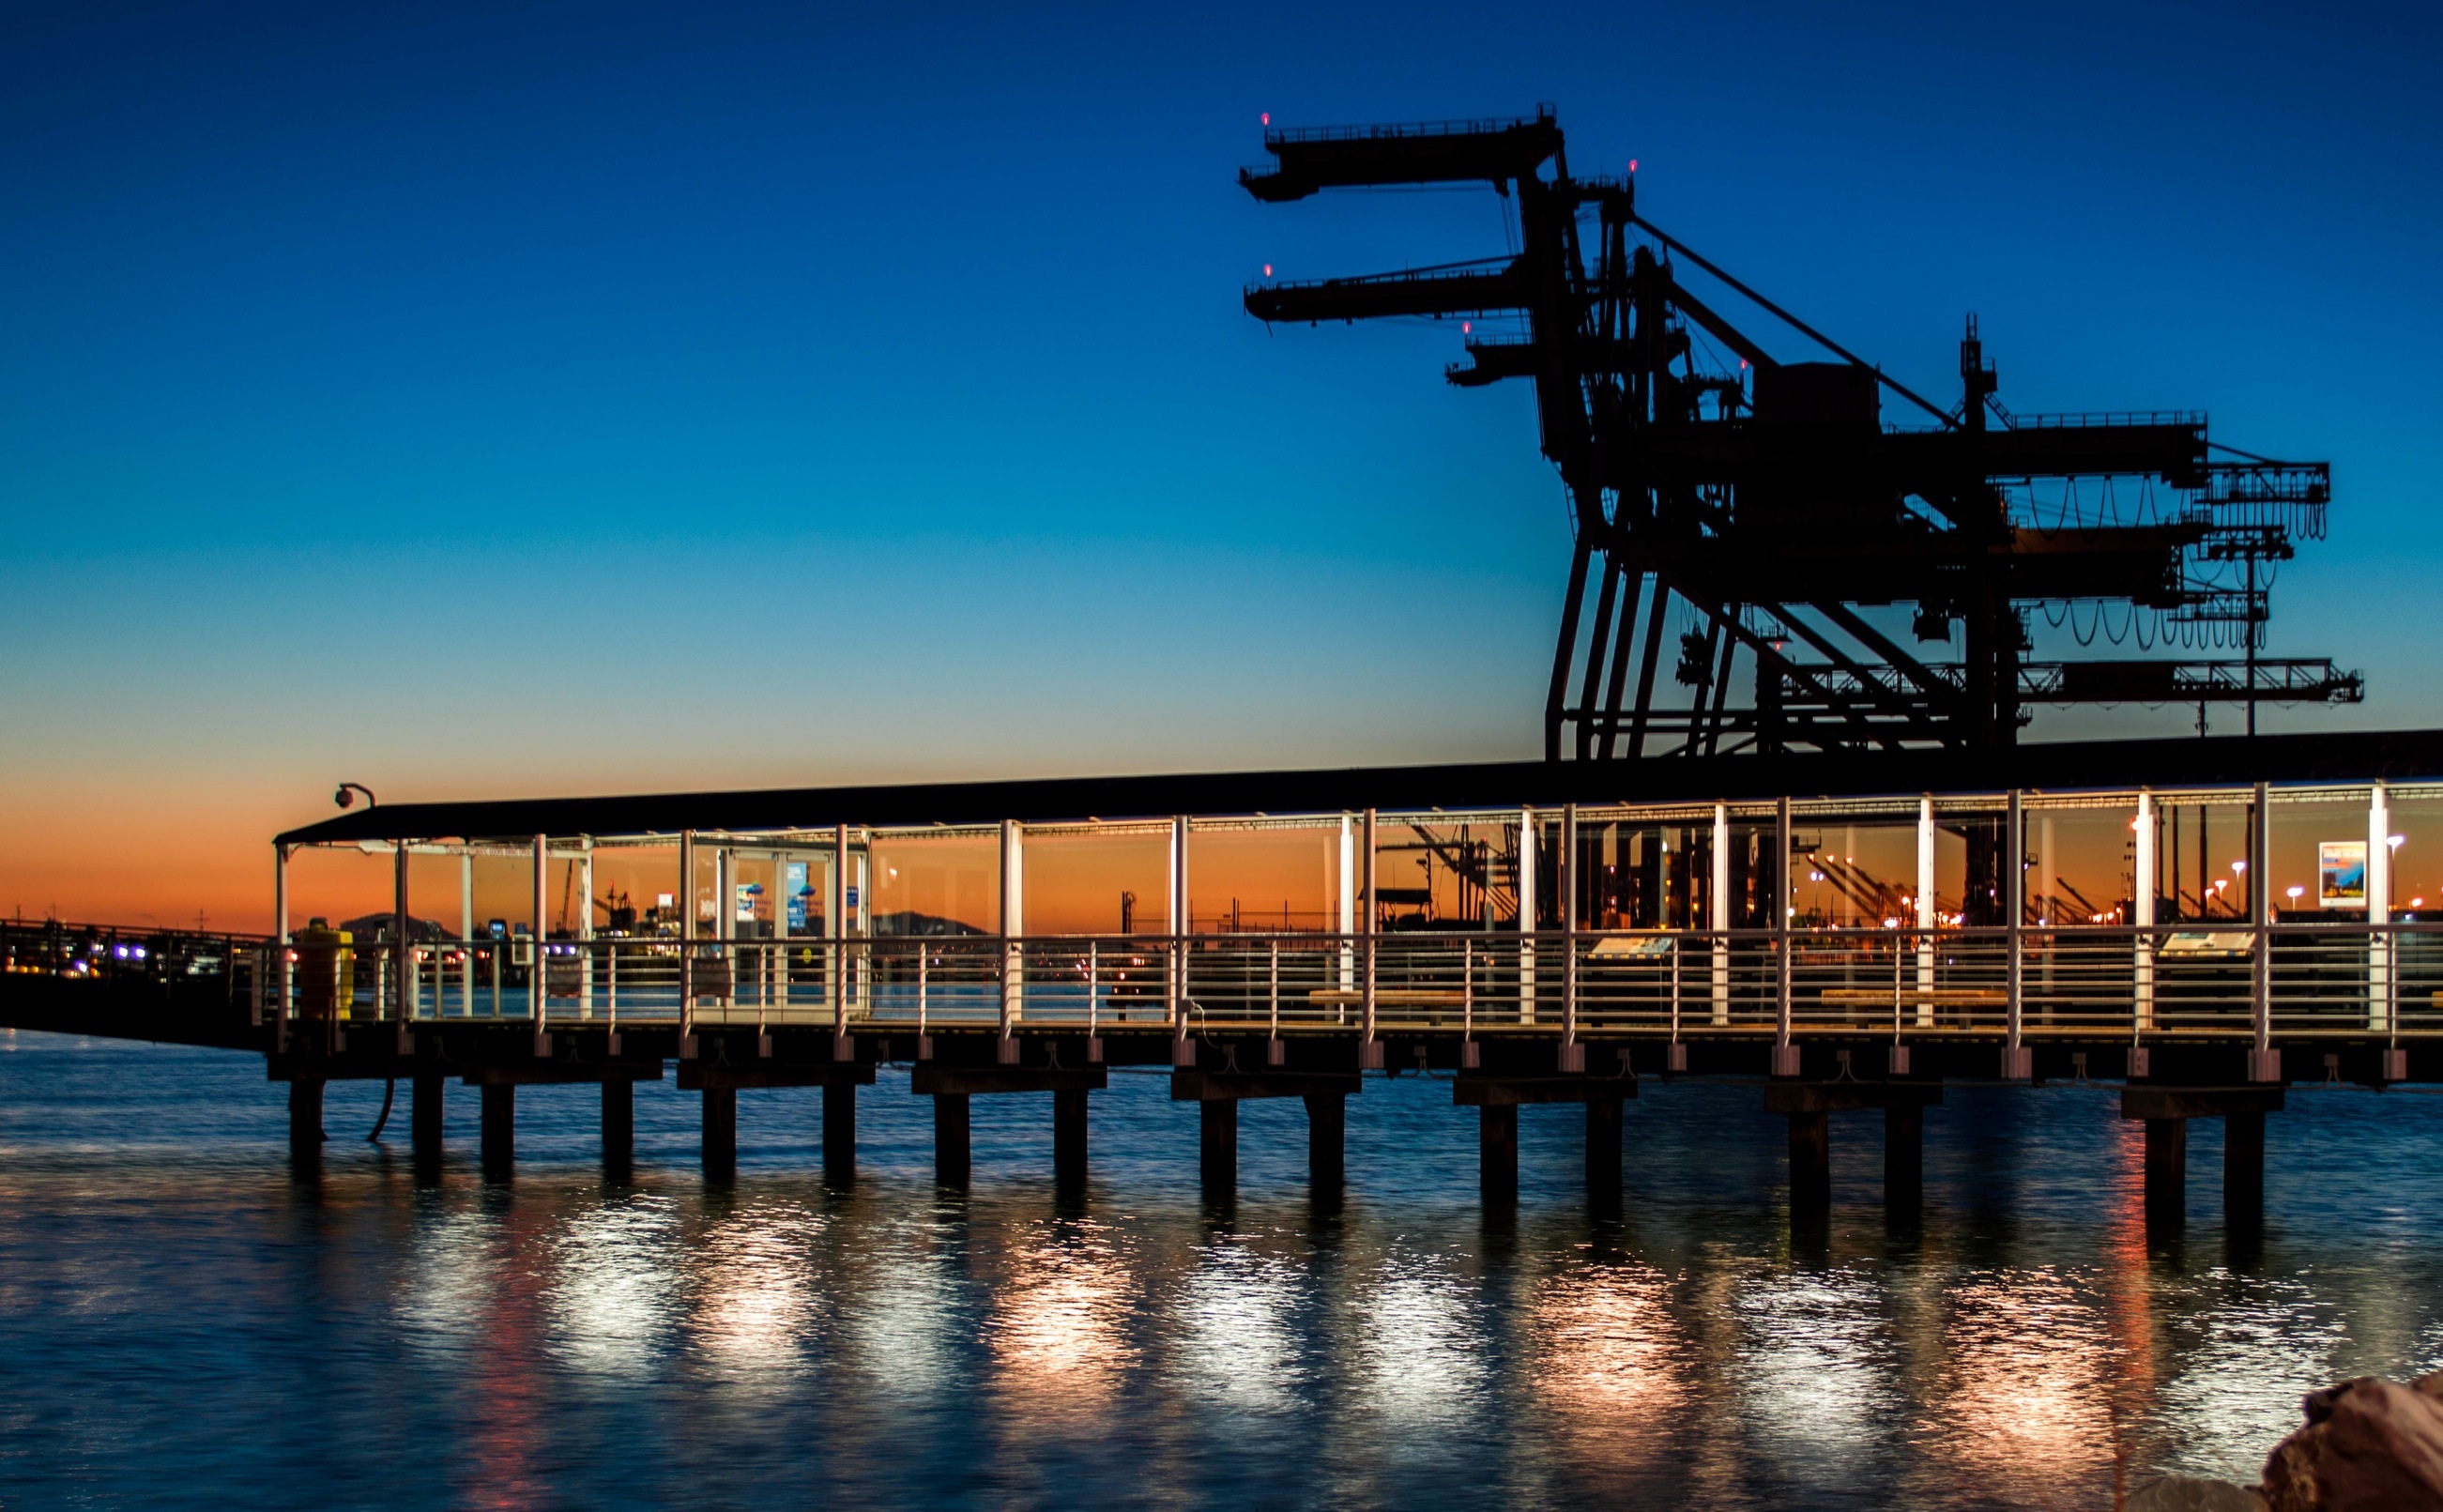
sea, water, ocean, dock, sky, sunset, bridge, night, pier, cityscape, dark, dusk, evening, reflection, vehicle, landmark, harbor, industry, marina, port, ferry, lights